Garfe

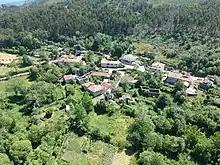

Garfe is a Portuguese "freguesia" (parish) in the municipality of Póvoa de Lanhoso with an area of 4.68 km and 1,000 inhabitants (2011).